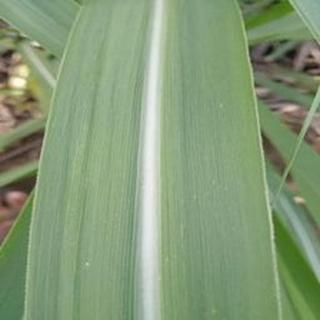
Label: healthy_sugarcane